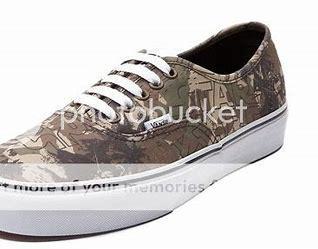
Brand: Vans
Model: 100